Artie Kane

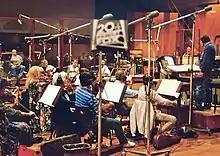
Artie Kane conducting a recording session at 20th Century Fox

With twelve years of training, playing piano for film scores, Kane decided to pursue a career as a film composer. Kane studied with teachers Mario Castelnuovo-Tedesco, a faculty member and teacher of film music at the Los Angeles Conservatory of Music and Dr. Albert Harris. Harris helped Kane refine his skills and in 1974, Kane was given a chance to compose and orchestrate the music for a horror film known by several titles: "It Lives by Night", "The Bat People", and "It’s Alive".